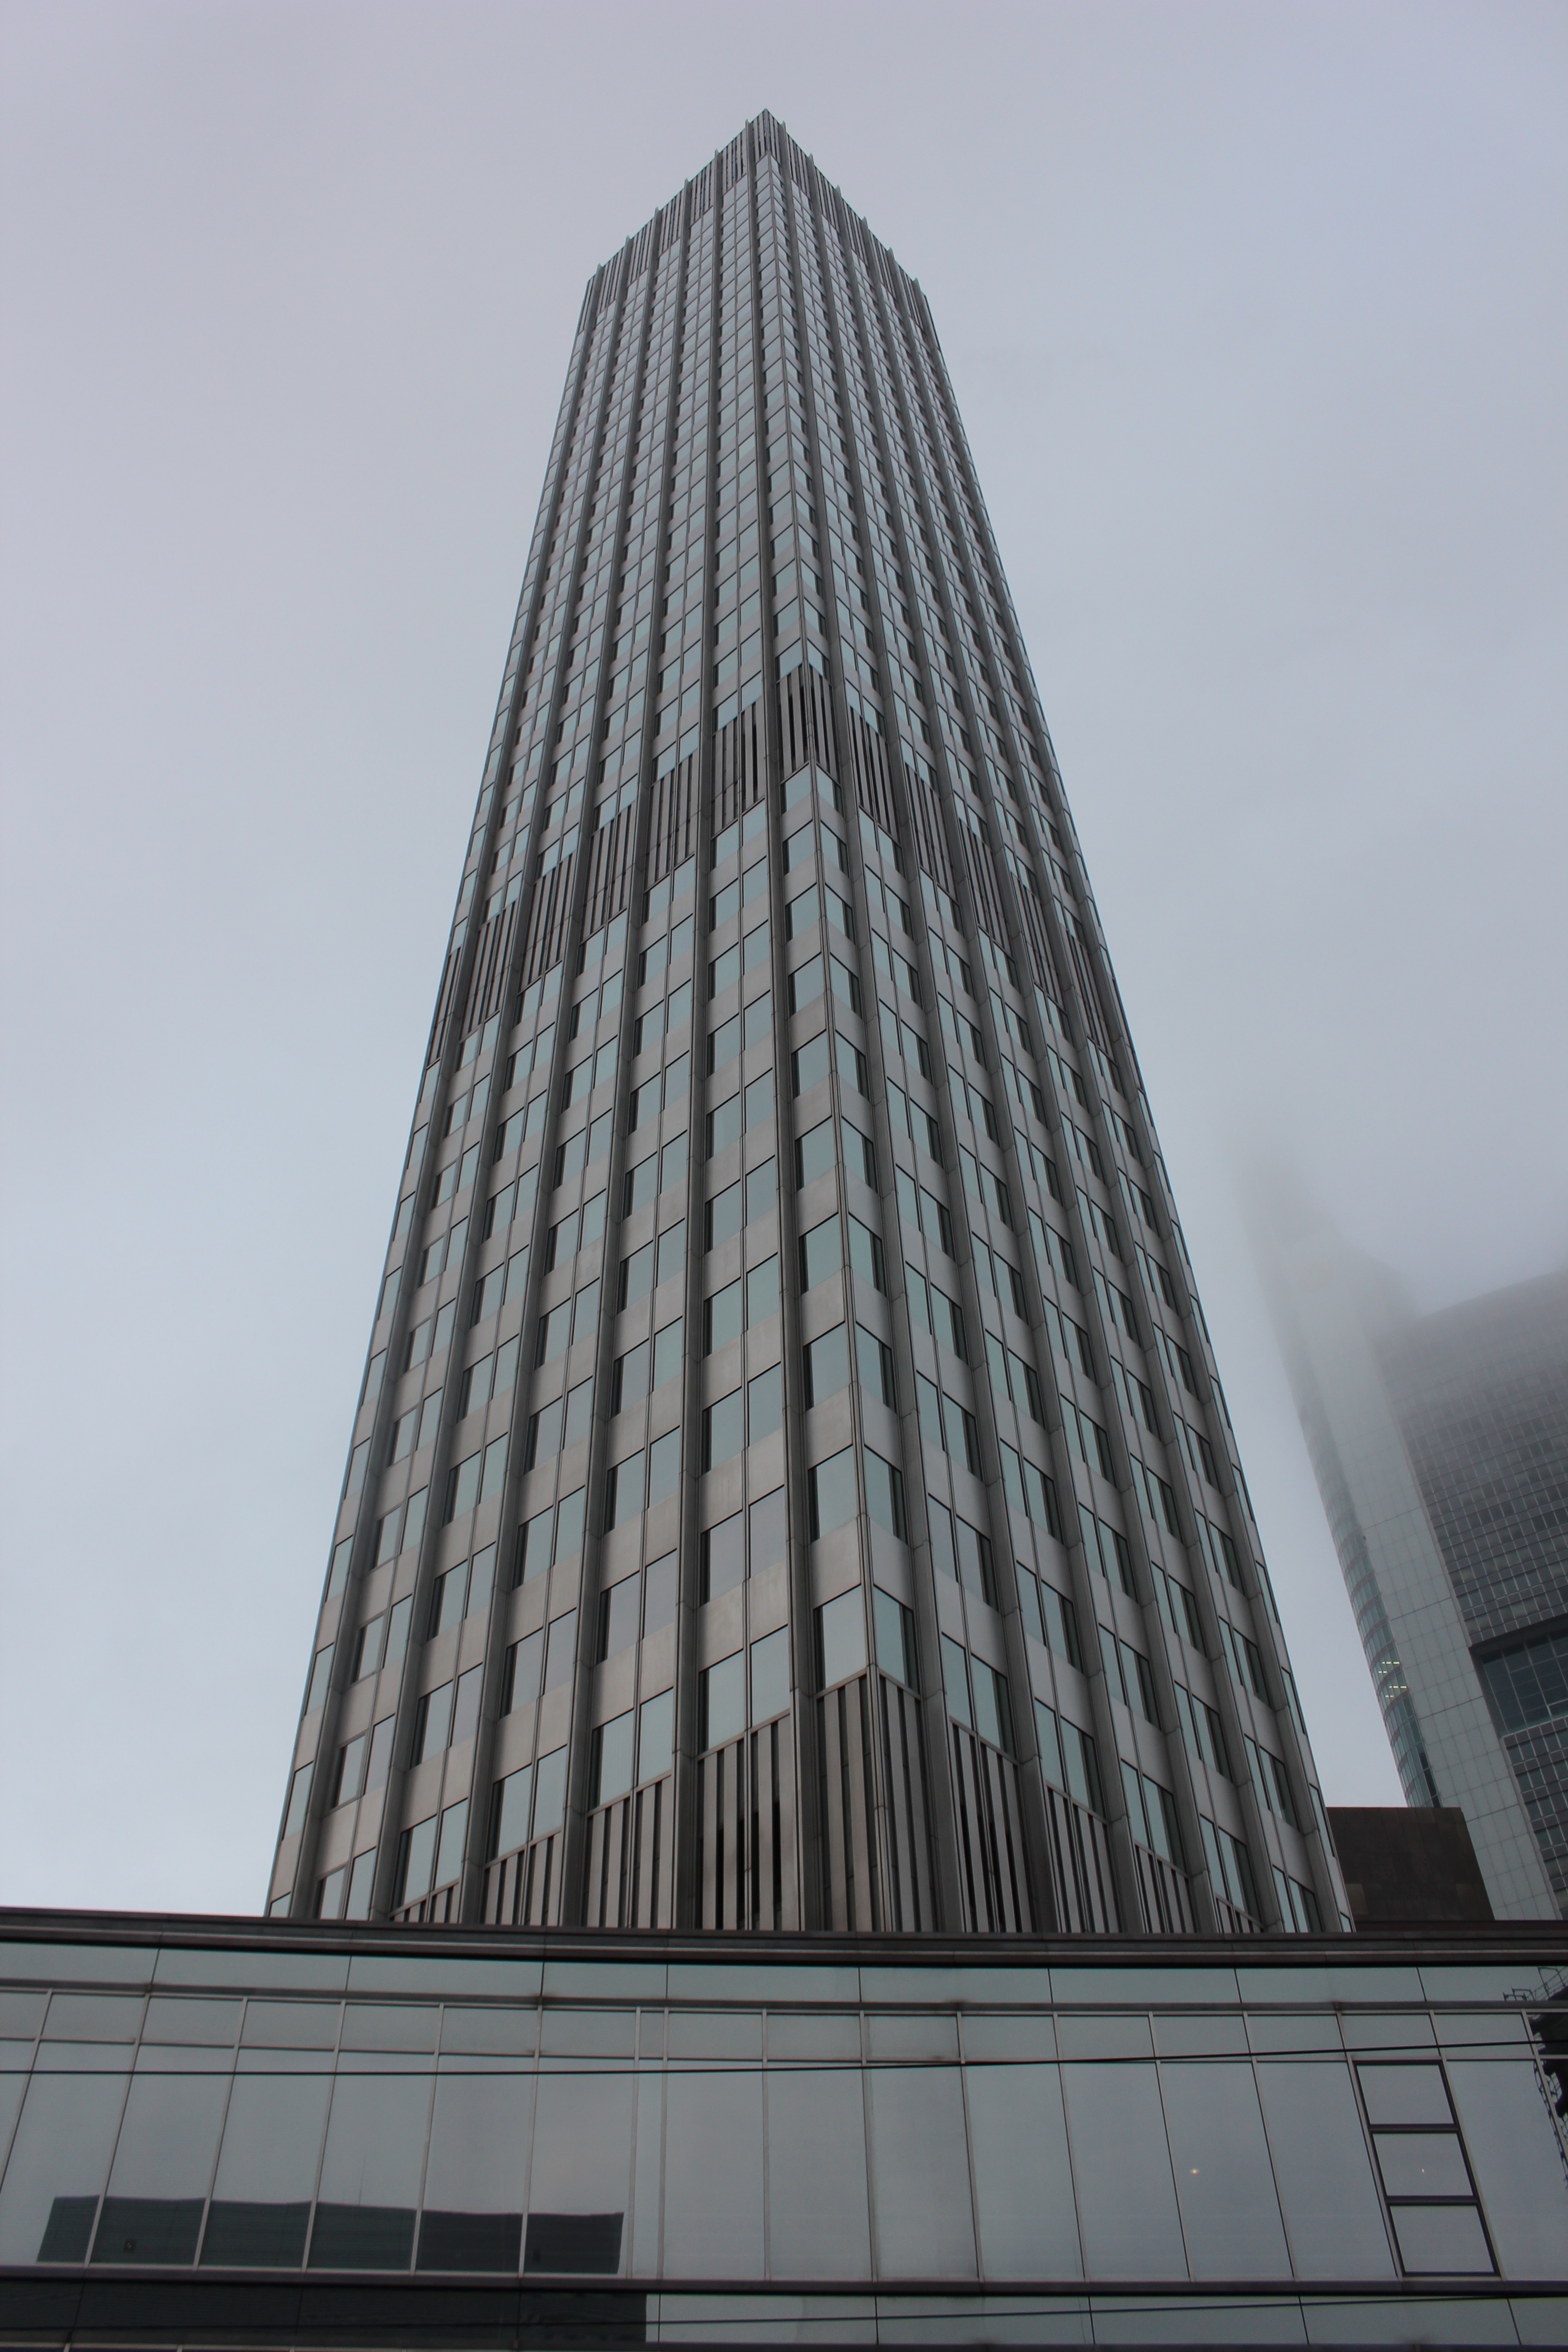
architecture, fog, skyline, building, city, skyscraper, monument, downtown, line, tower, landmark, facade, modern, tower block, modern building, skyscrapers, symmetry, shape, frankfurt am main germany, headquarters, frankfurt, glass facades, financial centre, metropolitan area, brutalist architecture